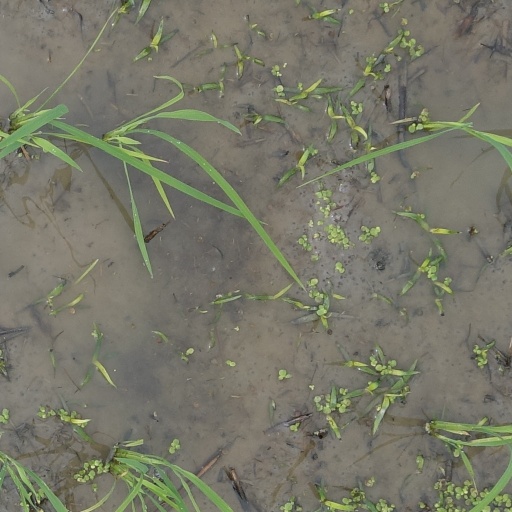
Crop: rice